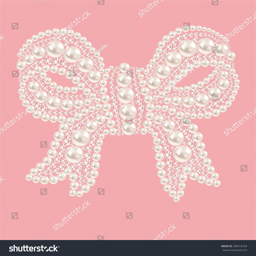
cute bow with pearls and diamonds .